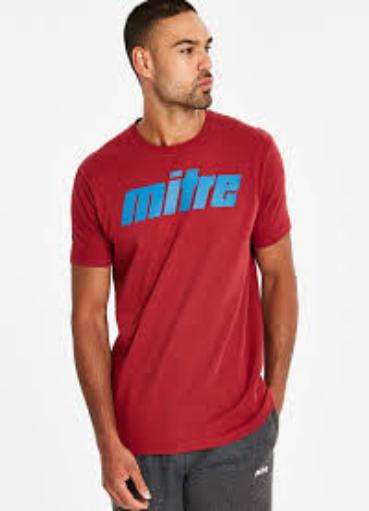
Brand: mitre
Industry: Clothes